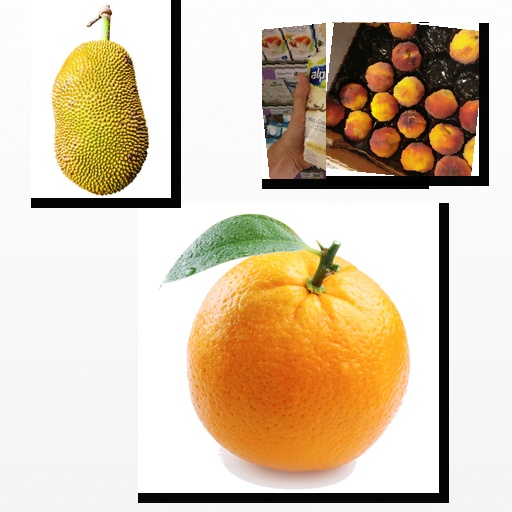
Food items: orange, spiny_gourd, peach, vanilla_soy_yogurt